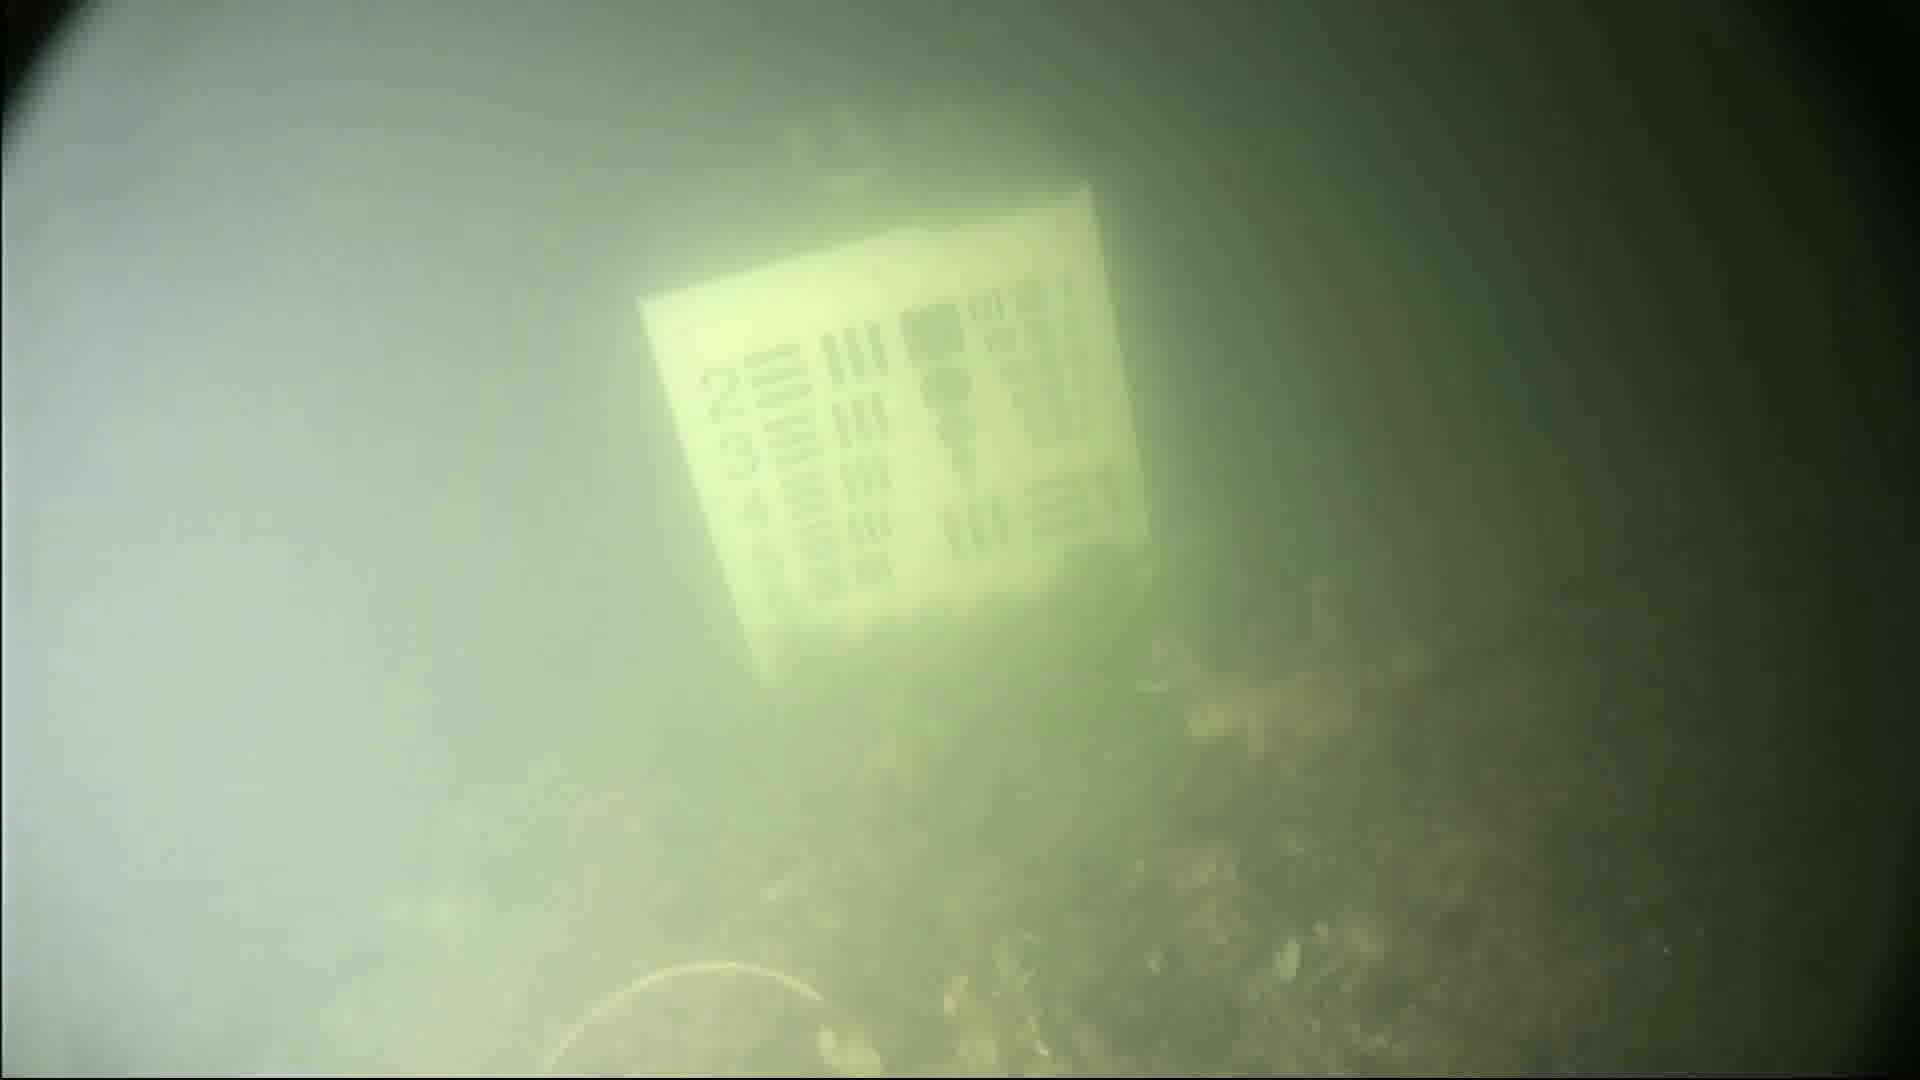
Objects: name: crab